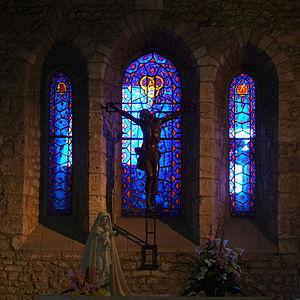
Beuzeville est une commune française située dans le département de l'Eure en région Normandie. Beuzeville est le chef-lieu du canton portant le même nom.
L'église Saint-Hélier est l'église paroissiale catholique de Beuzeville, dans l'Eure. La paroisse actuelle, Estuaire-Pays d'Auge, est située dans le secteur Nord-Ouest du diocèse d'Évreux et couvre les anciens cantons de Beuzeville et Cormeilles ; Beuzeville en est le bourg le plus important par la population.